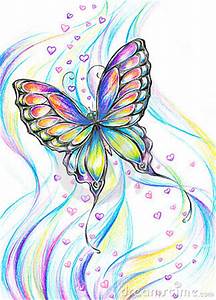
Label: butterfly